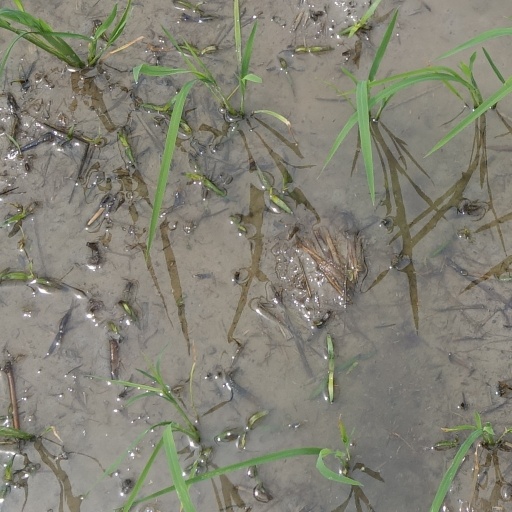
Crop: rice